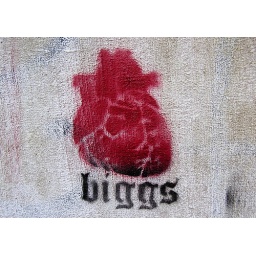
On a concrete retaining wall along a sidewalk on a steep hill in Tallahassee, Florida.